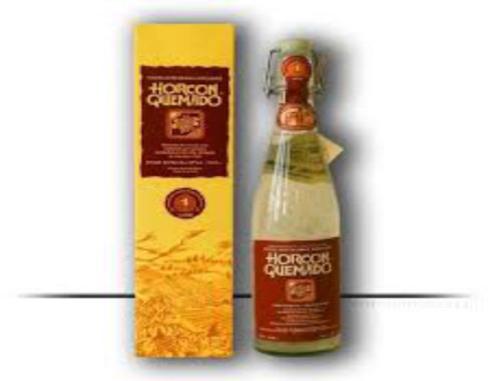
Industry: Food